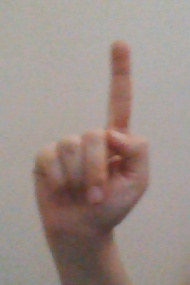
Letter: bb